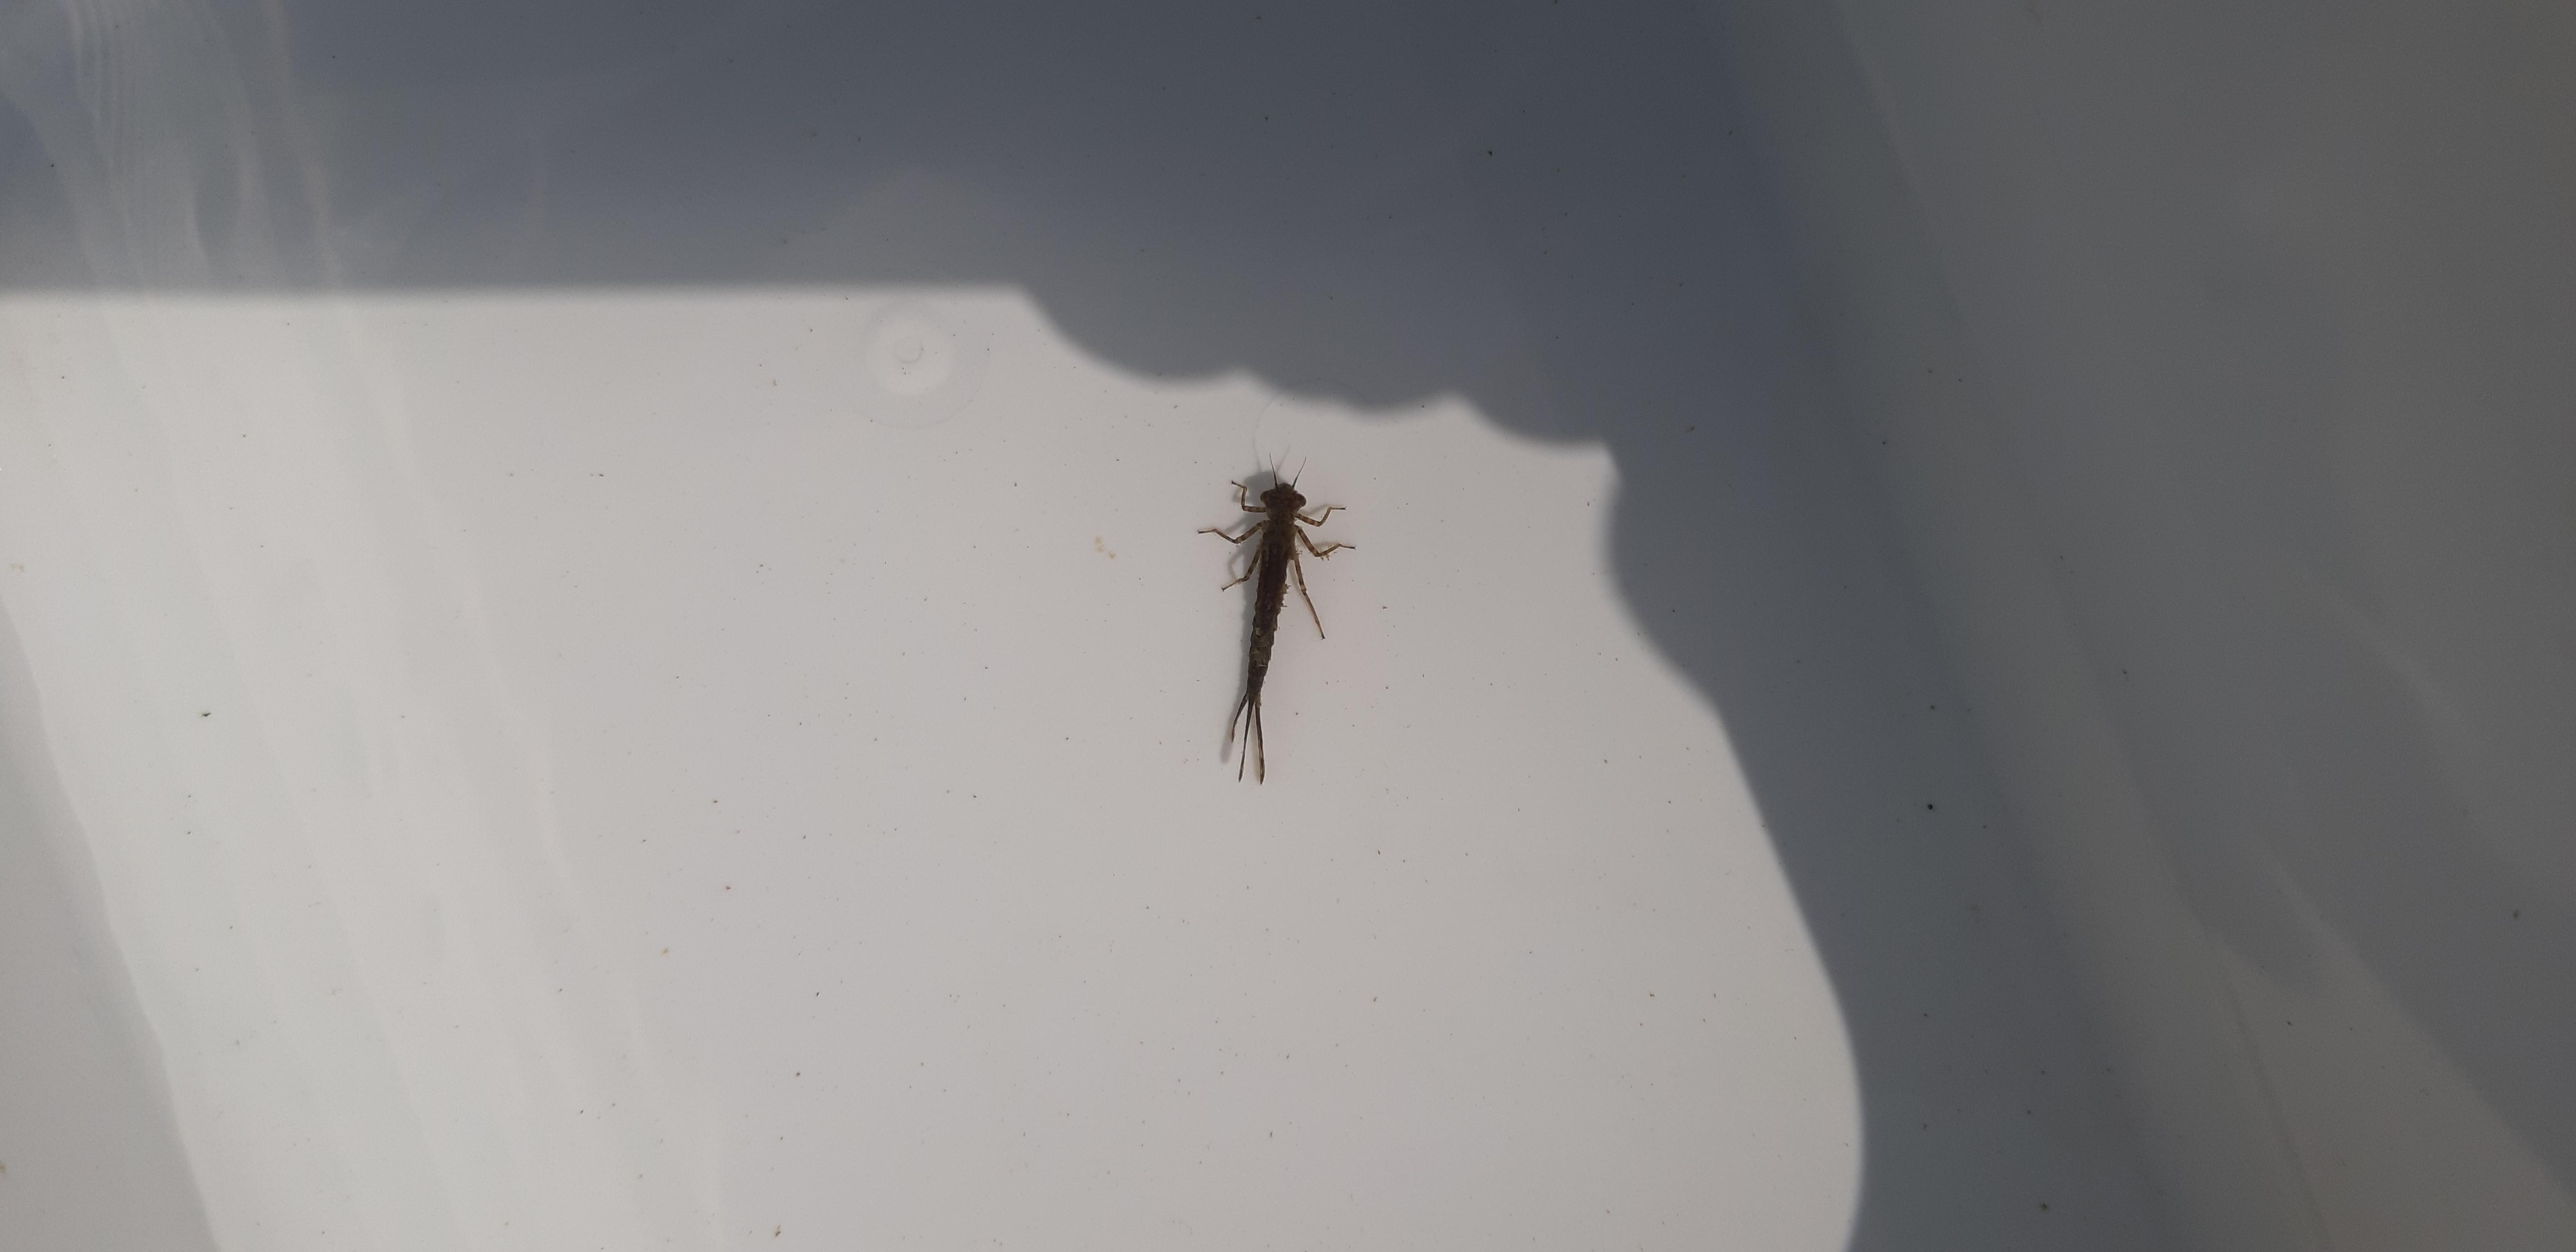
Macroinvertebrate group: damselflies